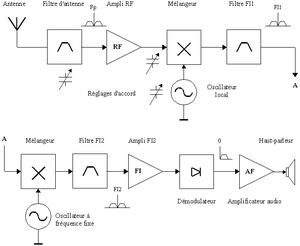
Récepteur radio à double changement de fréquence
Les techniques de réception des ondes radioélectriques permettent de restituer les informations analogiques ou numériques portées par une onde radioélectrique : divers schémas de récepteurs, de filtrage, de démodulation sont utilisés, en fonction des applications et des fréquences. Elles ont été l'objet de spectaculaires évolutions depuis l'apparition des circuits intégrés.